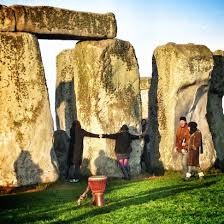
Landmark: Stonehenge